Indirect translation

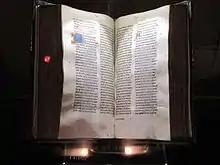
English indirect translation of Bible (c. 1385), overseen by John Wycliffe, used the Latin Vulgate as its source text.

It is a common practice in Russian scanlation to translate manga via English translations which are themselves indirect translations via Chinese. Russian unlicensed translations of anime are also commonly done via English translations. Because of that it should not be a surprise that in both cases transcription of Japanese words via English may be seen.